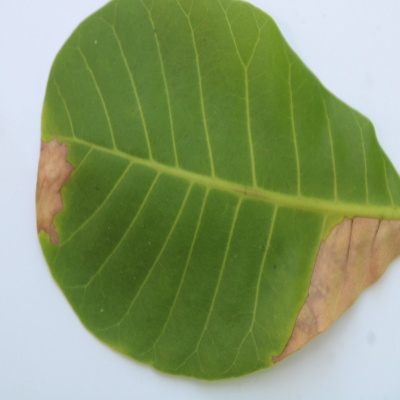
Crop: Cashew
Condition: anthracnose